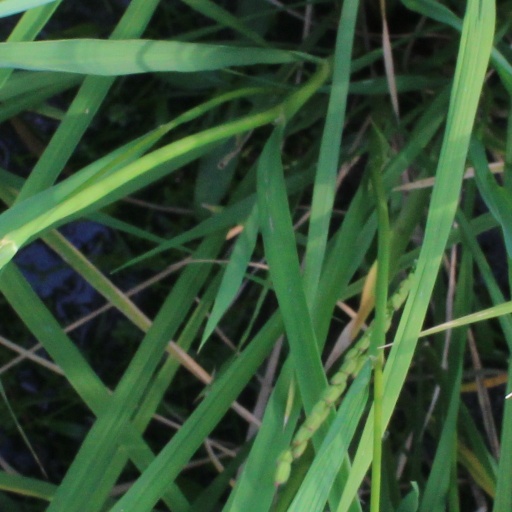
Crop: rice